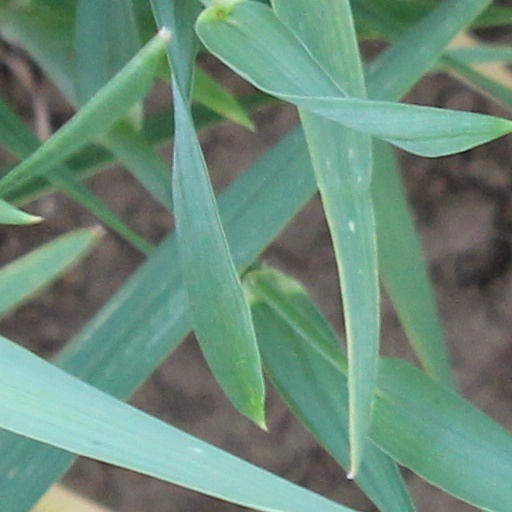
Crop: wheat